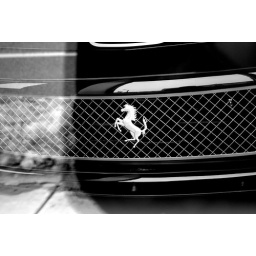
the logo in black and white on the black car